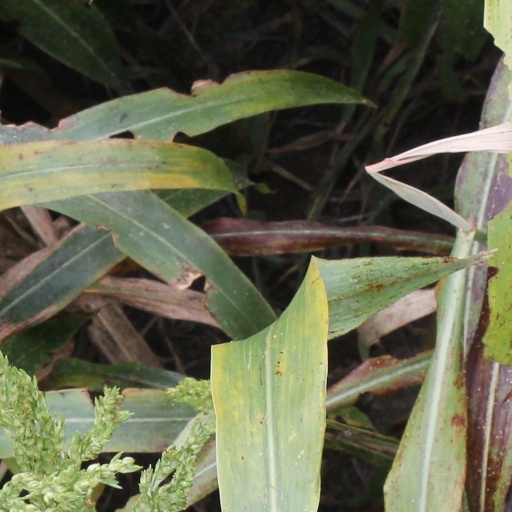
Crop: sorghum